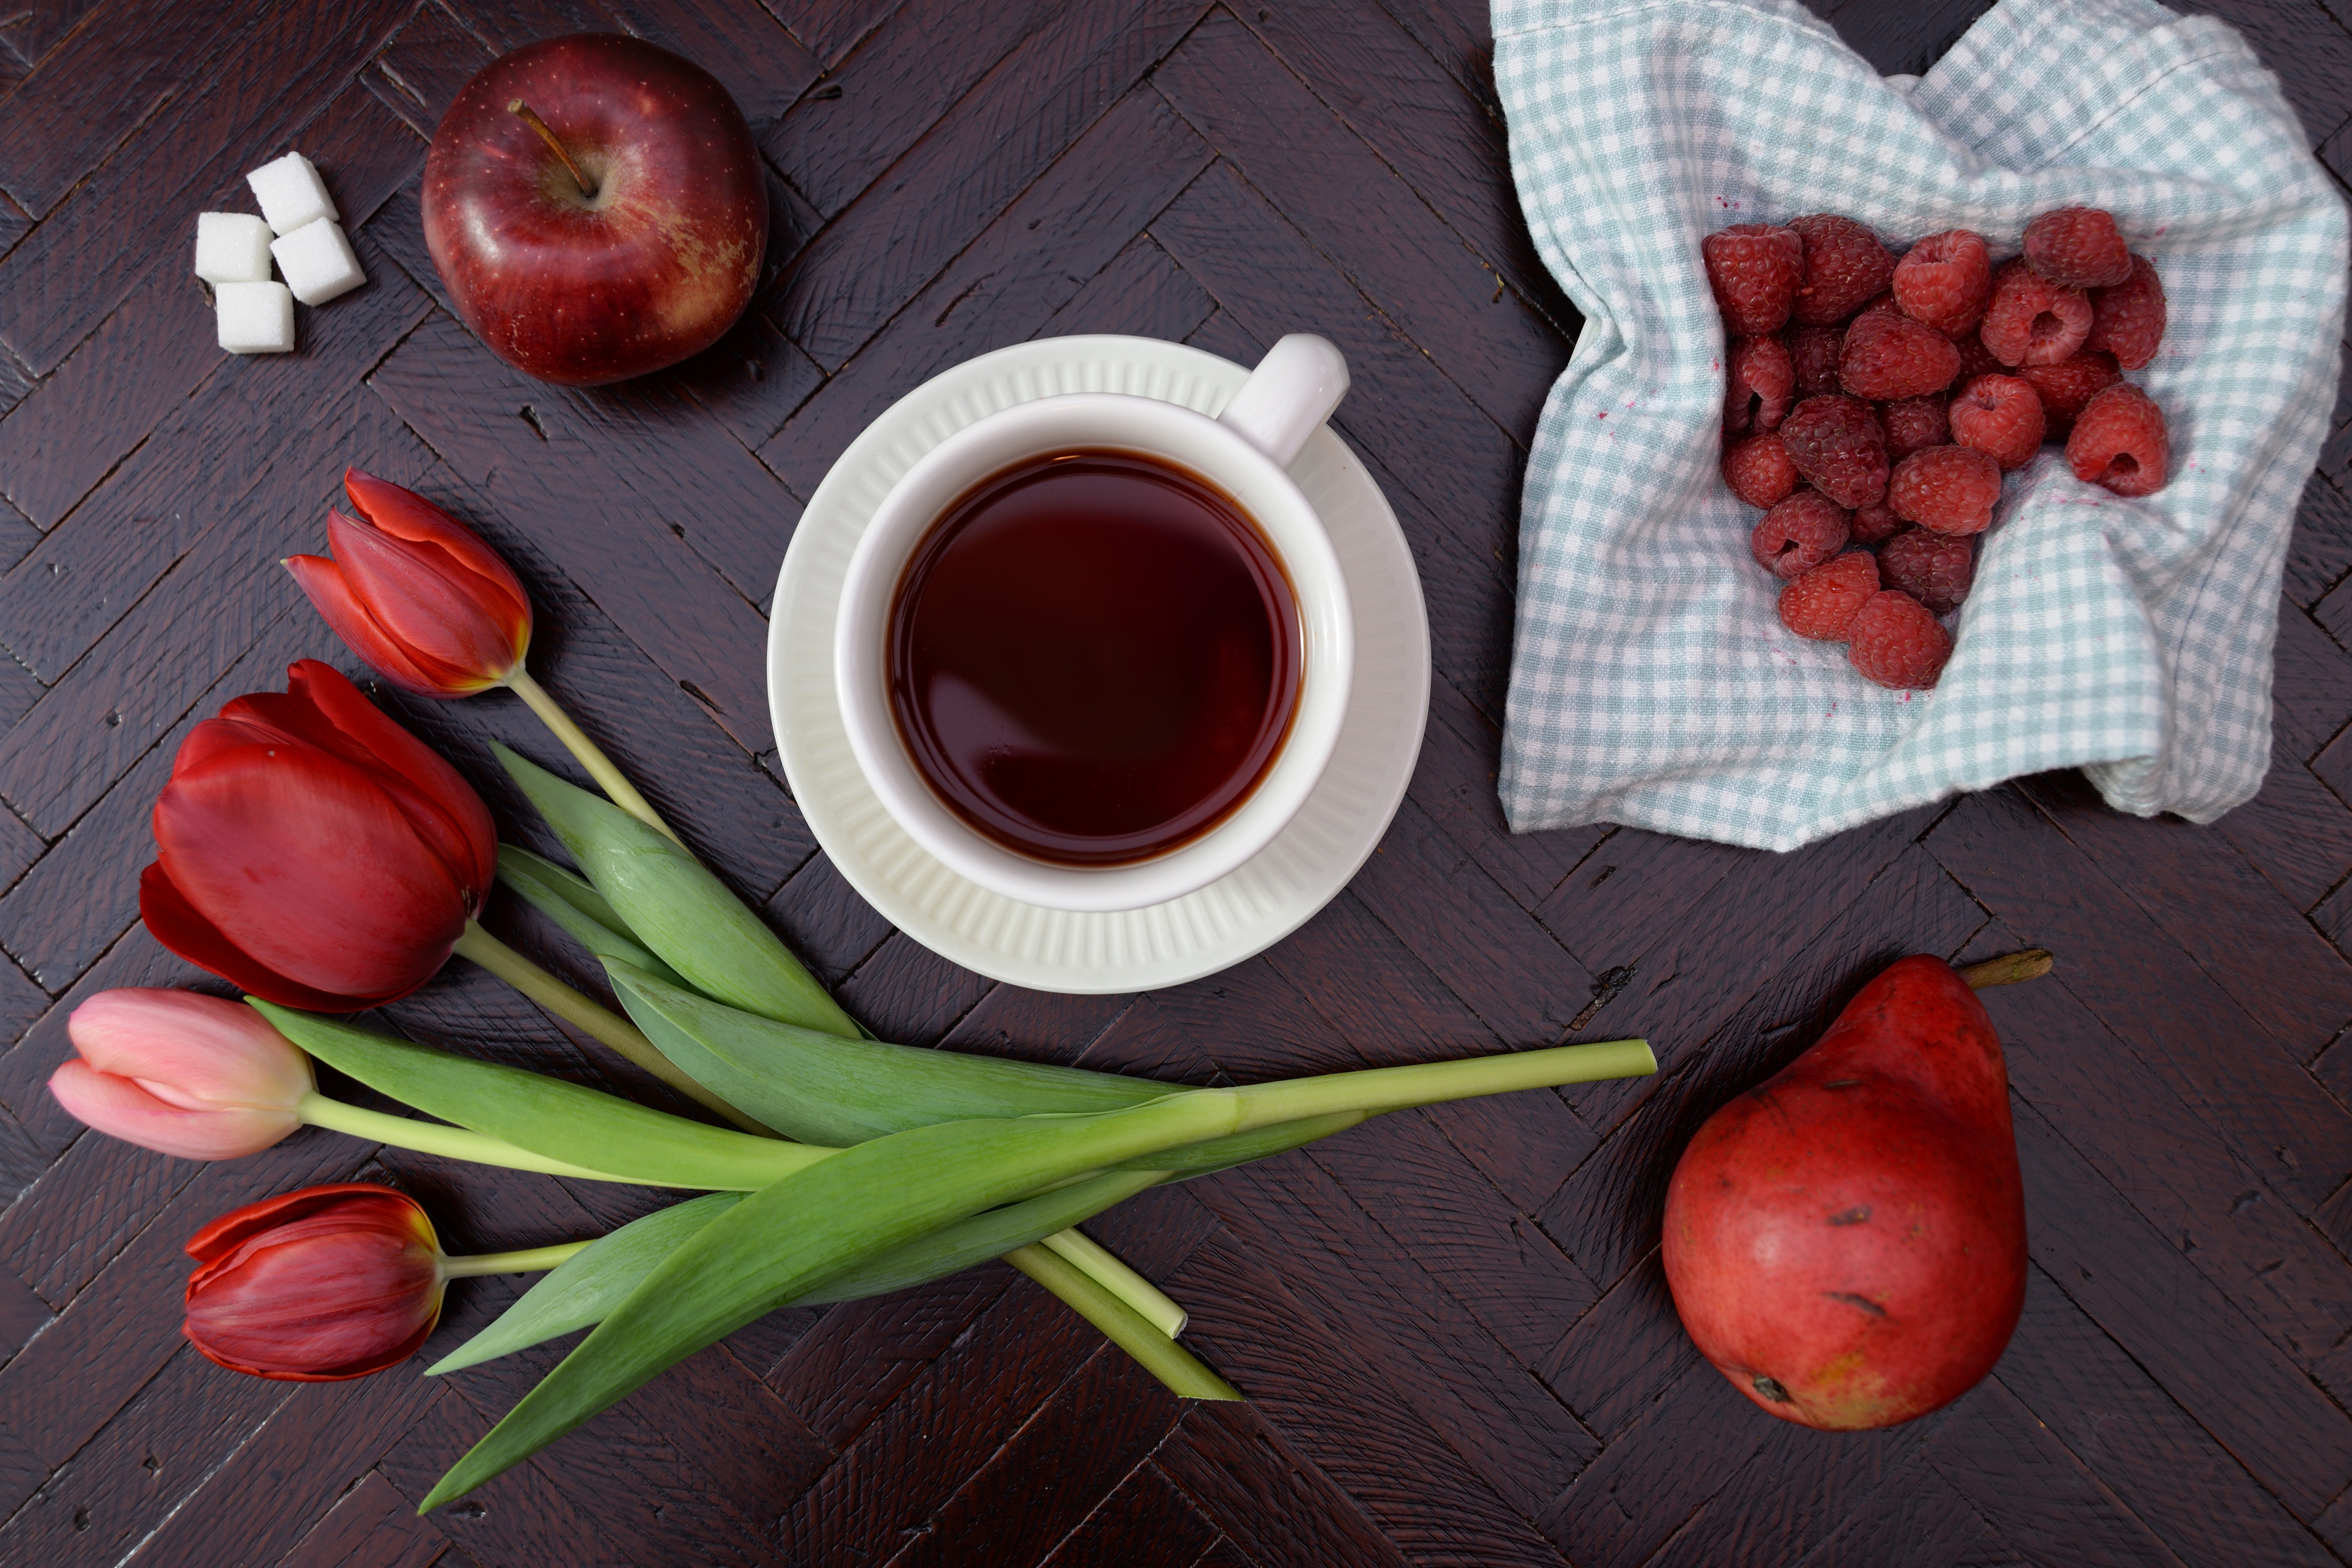
food, natural foods, fruit, ingredient, superfood, plant, still life photography, apple, cuisine, produce, local food, pomegranate, dish, vegetable